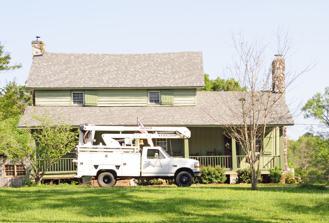
Building: Lewis Inn
Country: United States of America
Year built: 1750
United States historic place Lewis Inn and Lewisville Female Seminary U.S. National Register of Historic Places Lewis Inn, April 2012 Show map of South Carolina Show map of the United States Location Northeast of Chester off South Carolina Highway 72, near Chester, South Carolina Coordinates 34°46′36″N 81°8′16″W / 34.77667°N 81.13778°W / 34.77667; -81.13778 Area 9.5 acres (3.8 ha) Built c. 1750 ( 1750 ) , 1807 NRHP reference No. 71000763 Added to NRHP May 6, 1971 Lewis Inn is a historic inn near Chester , Chester County, South Carolina , United States. It was built about 1750 and is a "matched" two-story log house covered with clapboard. It was re-covered with brown shingles in 1923. It has a lateral gable roof, with exterior end chimneys, and a one-story right wing. The inn was a tavern during Colonial and Revolutionary days and also a stagecoach stop. In 1807, Aaron Burr spent the night there on his way to Richmond for trial on charges of treason. Legend has it that Burr escaped briefly because a bribed maid left his bedroom door unlatched. The site was listed on the National Register of Historic Places in 1971. Lewisville Female Seminary Founded in the 1840s on this site, Lewisville Female Seminary closed in 1854 upon the death of its principal A.S. Wylie. It was "one of the earliest and best boarding schools in Chester County." In the early 1880s its owner, William Wylie, enlarged a log structure on the premises into an 11-room dormitory for young ladies. The school was in a separate building which has now been dismantled. A.S. Wylie, as principal of the school, developed the community's interest in high educational standards. Minimum age for admission to the school was 13. References